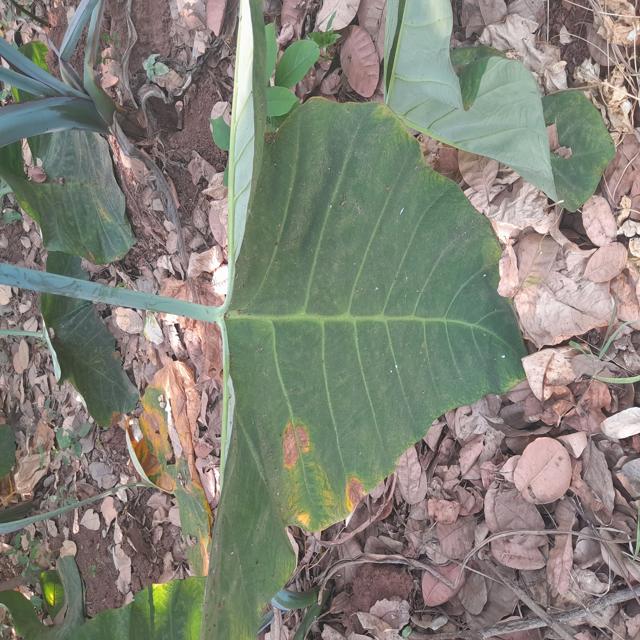
Label: Early_Blight